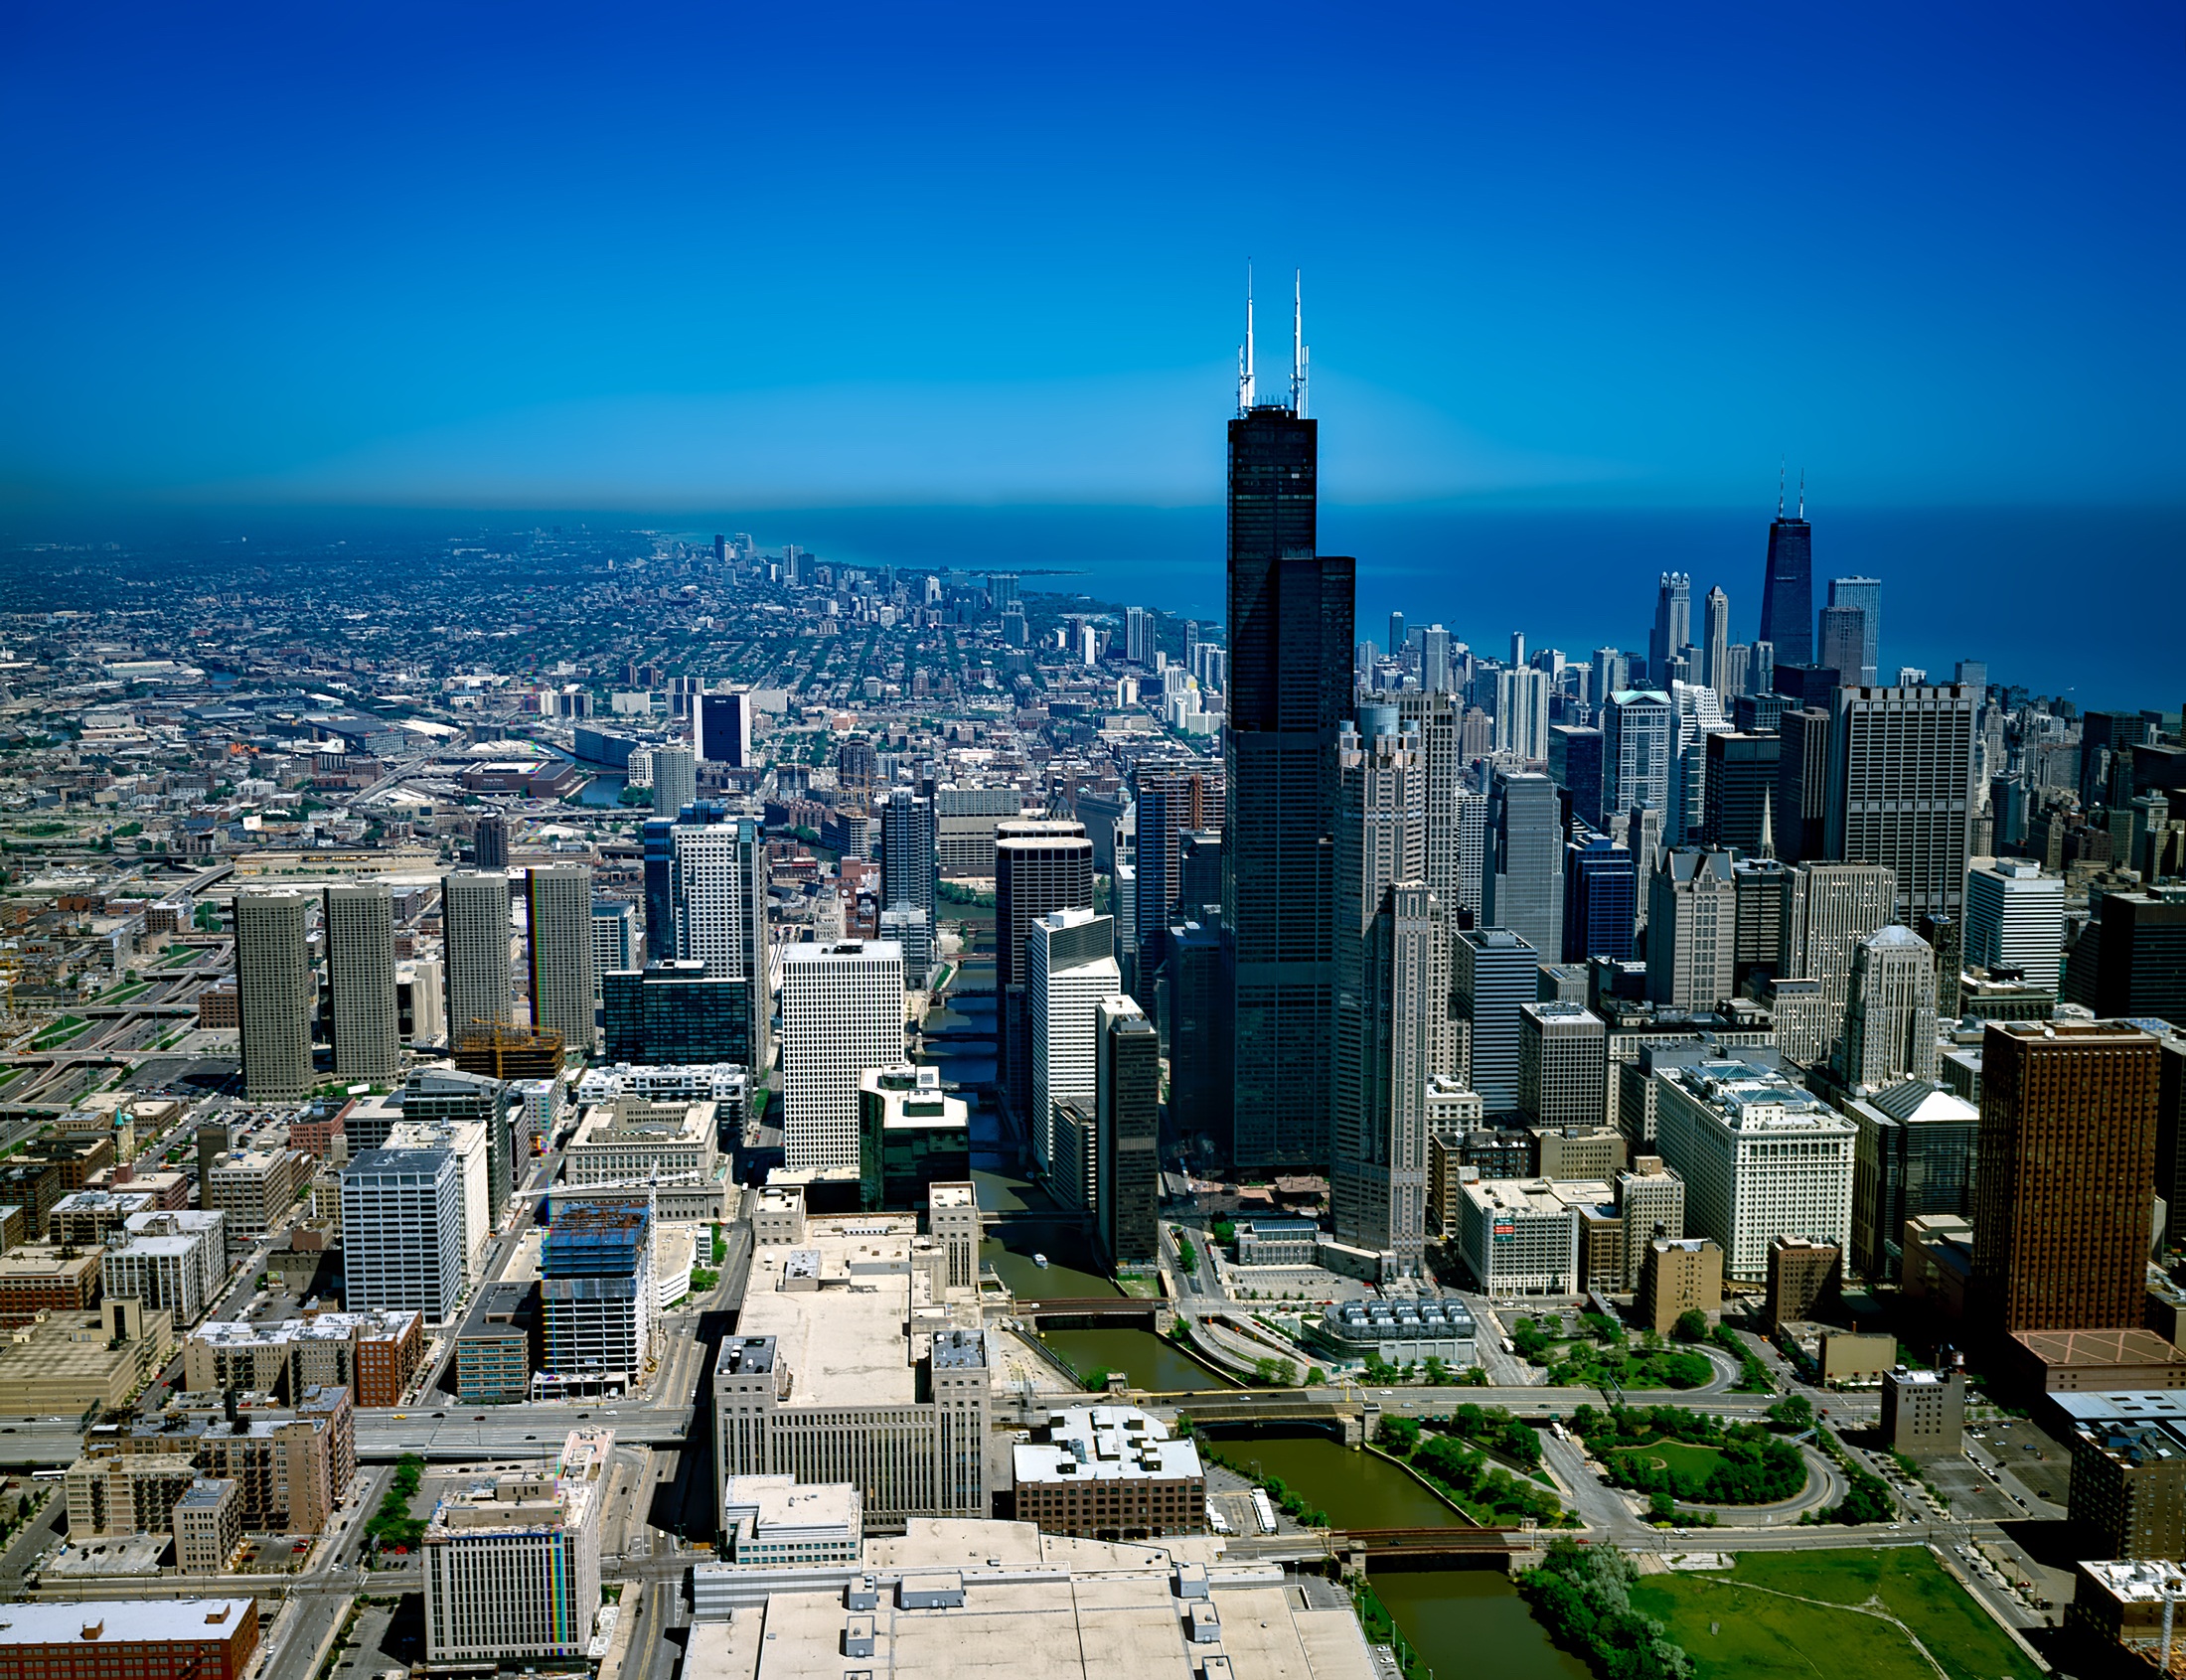
horizon, architecture, skyline, building, city, skyscraper, cityscape, downtown, tower, landmark, chicago, aerial view, tower block, hdr, illinois, metropolis, neighbourhood, lake michigan, bird's eye view, sears, 1990s, aerial photography, willis tower, urban area, residential area, geographical feature, human settlement, atmosphere of earth, metropolitan area